Post-traumatic stress disorder after World War II

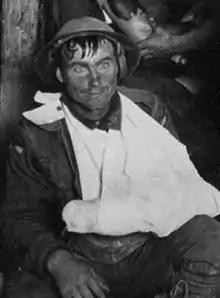
A soldier with shell shock.

The term nostalgia was first coined in 1761 when soldiers reported feeling homesick, sleep disturbances, and anxiety after being in combat. Later, soldier's heart was used to describe these symptoms but instead blamed cardiac problems as the source of anxiety and overstimulation. Railway spine also explained physical causes for PTSD symptoms. After railroad accidents became more common, the victims of these accidents exhibited emotional distress.